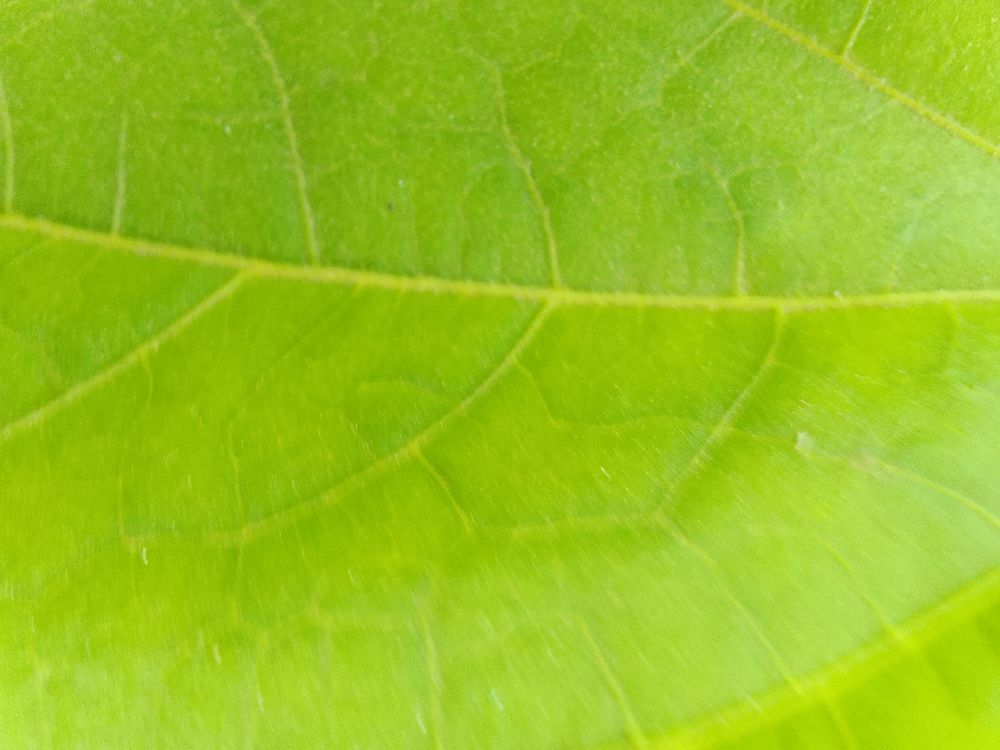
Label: healthy